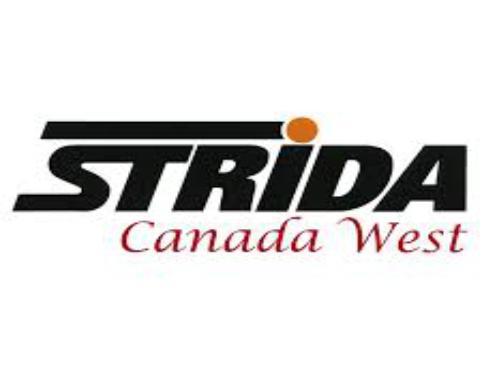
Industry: Sports